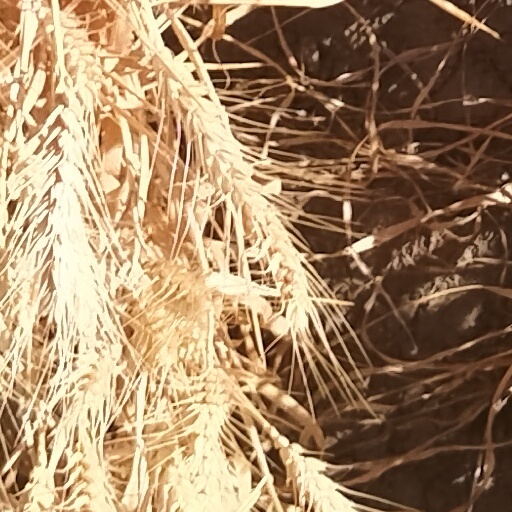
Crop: wheat